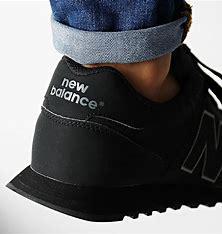
Brand: New
Model: Balance Lifestyle